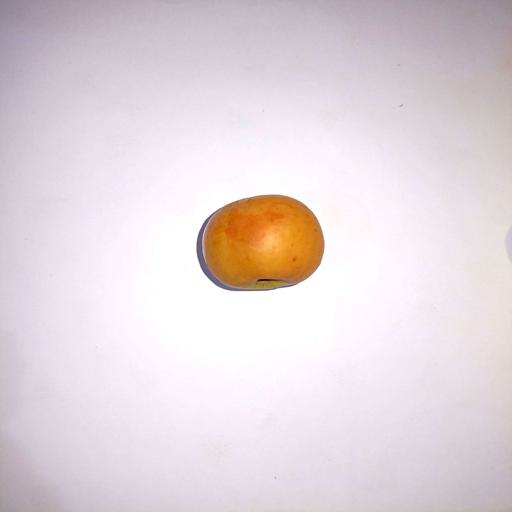
Label: healthy